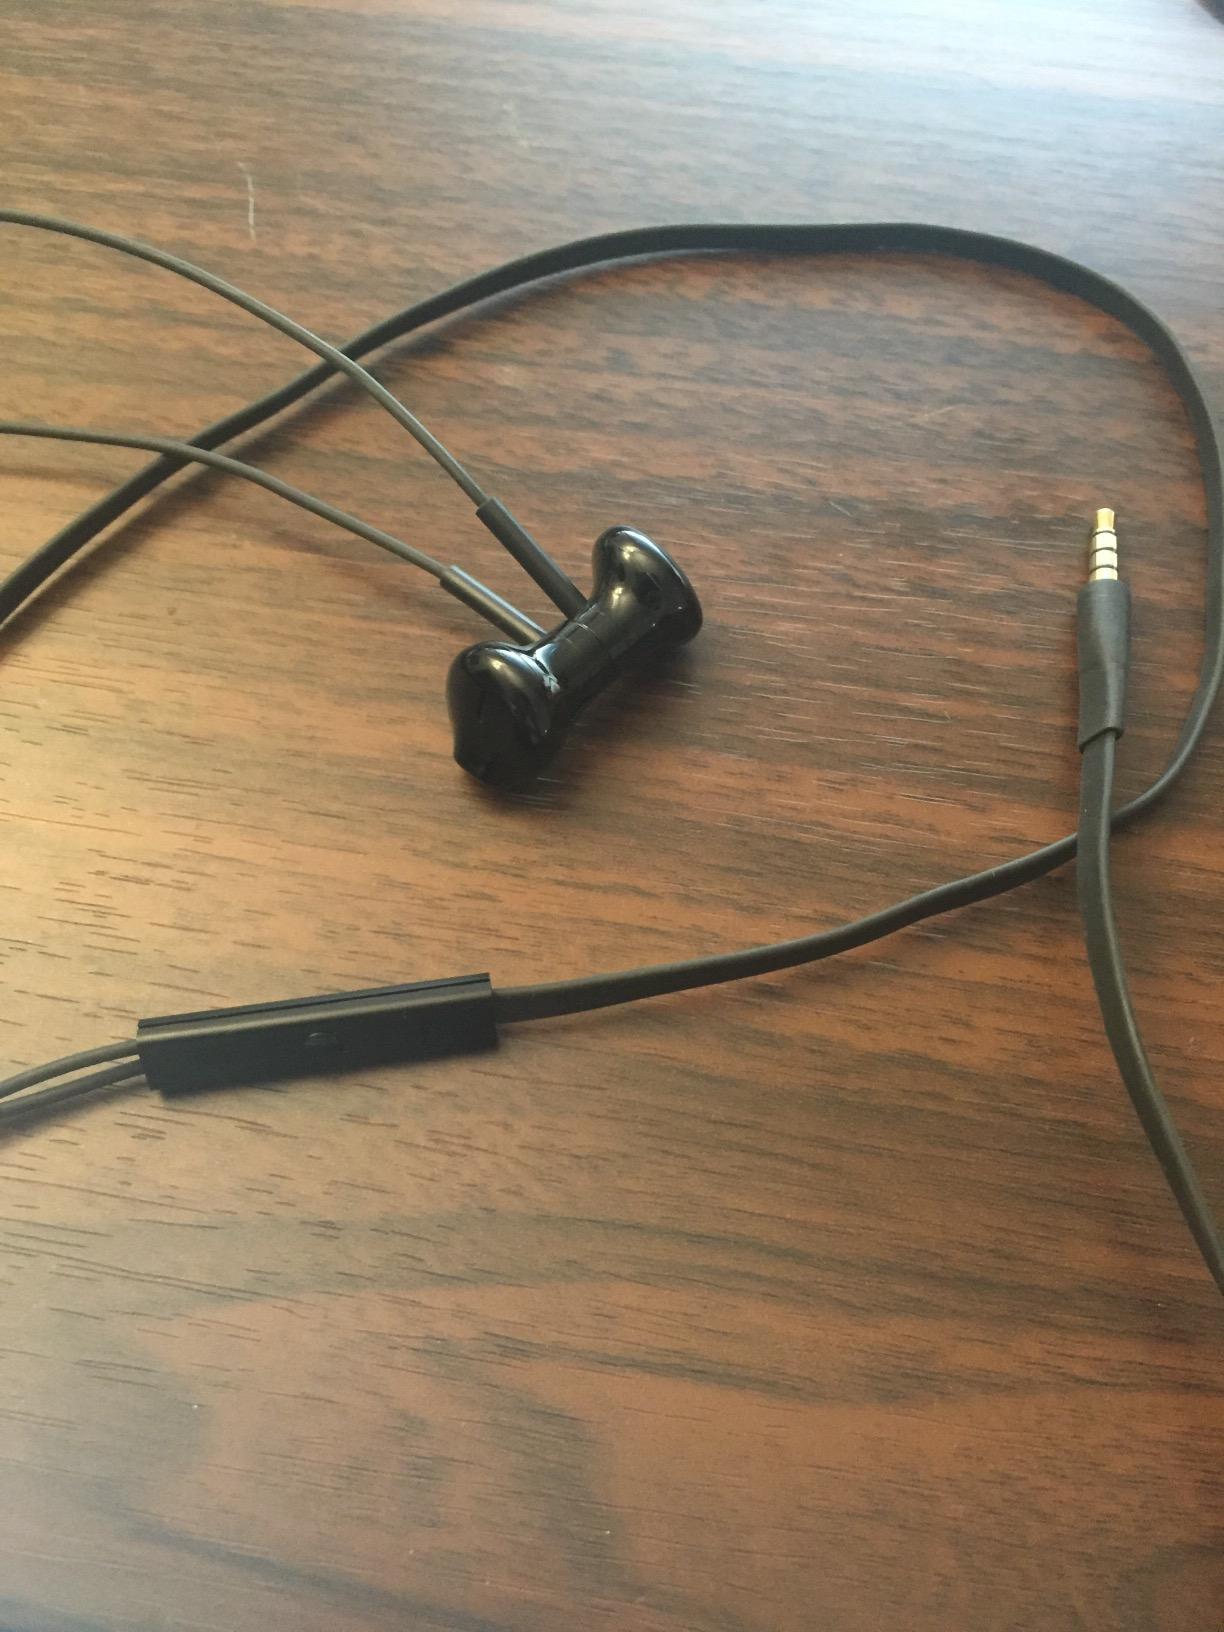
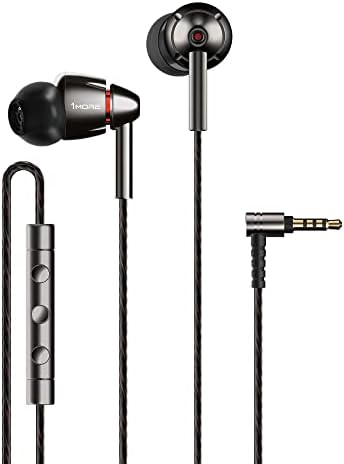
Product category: headphones
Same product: no